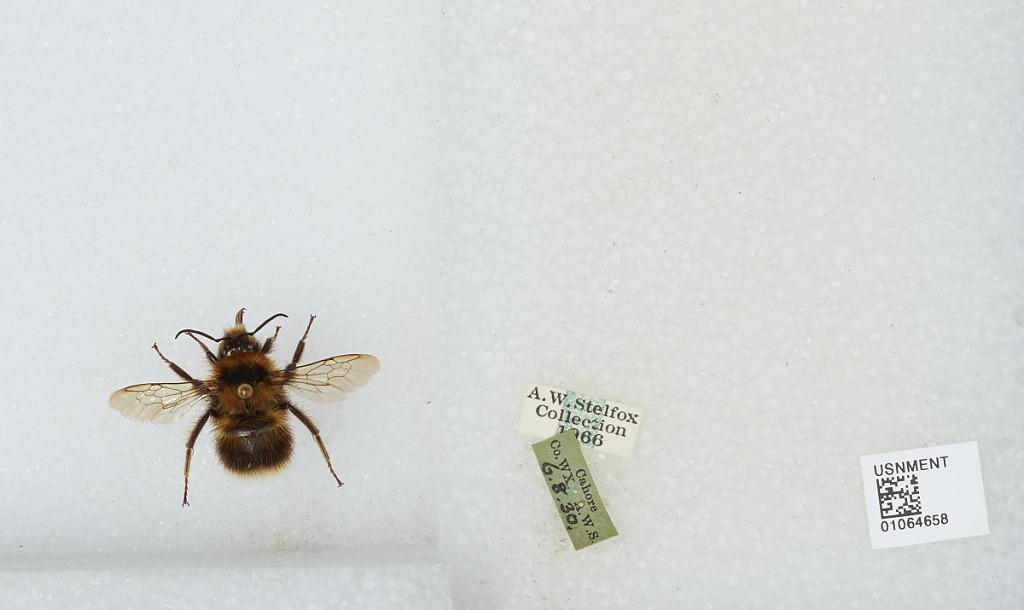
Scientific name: Bombus sp.
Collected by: A. Stelfox
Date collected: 1930-8-6
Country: Ireland
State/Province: Wexford
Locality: Cahore
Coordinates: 52.5603, -6.2028